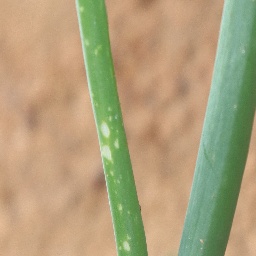
Label: Iris yellow virus